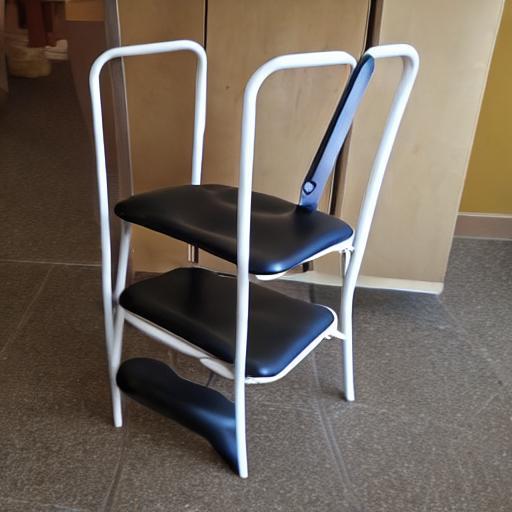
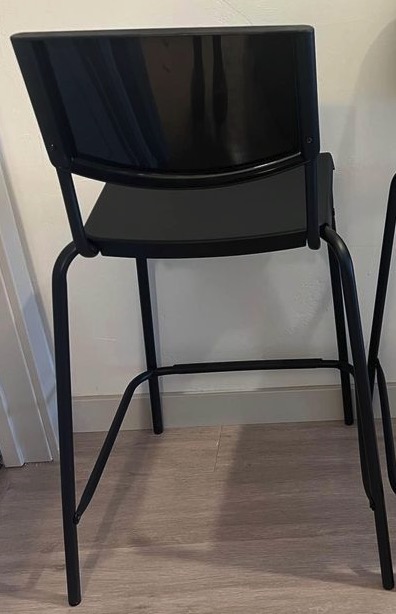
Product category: stool
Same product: no